Celebrity Big Brother 1 (American season)

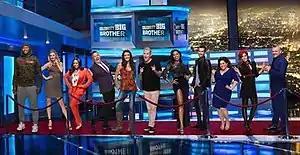
L–R: Metta World Peace, Brandi Glanville, Keshia Knight Pulliam, Ross Mathews, Shannon Elizabeth, Mark McGrath, Omarosa Manigault, James Maslow, Marissa Jaret Winokur, Ariadna Gutiérrez, and Chuck Liddell

The HouseGuests were revealed during a live pre-show of the 2018 Grammy Awards on January 28, 2018.